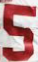
Number: 5